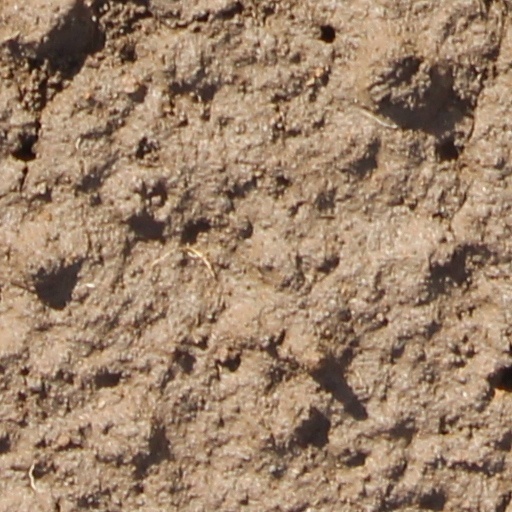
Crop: wheat